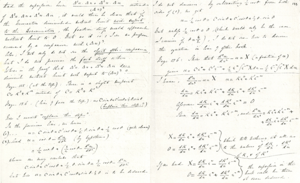
Lettre de Lovelace à De Morgan, à propos du calcul différentiel
Ada Lovelace, de son nom complet Augusta Ada King, comtesse de Lovelace, née Ada Byron le 10 décembre 1815 à Londres et morte le 27 novembre 1852 à Marylebone dans la même ville, est une pionnière de la science informatique. Elle est principalement connue pour avoir réalisé le premier véritable programme informatique, lors de son travail sur un ancêtre de l'ordinateur : la machine analytique de Charles Babbage.